Bad Reputation (Glee)

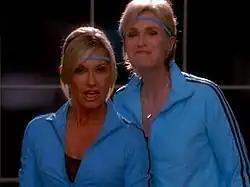

"Bad Reputation" is the seventeenth episode of the American television series, "Glee". The episode premiered on the Fox network on May 4, 2010. It was directed by Elodie Keene, and written by series creator Ian Brennan. In "Bad Reputation", cheerleading coach Sue Sylvester (Jane Lynch) is publicly ridiculed when a video of her dancing to Olivia Newton-John's "Physical" is posted on YouTube. A salacious list about members of the glee club circulates the school, leading certain members to try to earn themselves a bad reputation. Newton-John guest-stars as herself in the episode, and Molly Shannon makes her first of two appearances (both in season 1) as a teacher at the glee club's school. Following their romance in the episode "Mash-Up", club members Rachel (Lea Michele) and Puck (Mark Salling) are reunited, a decision made by the producers due to the unexpected popularity of the pairing.